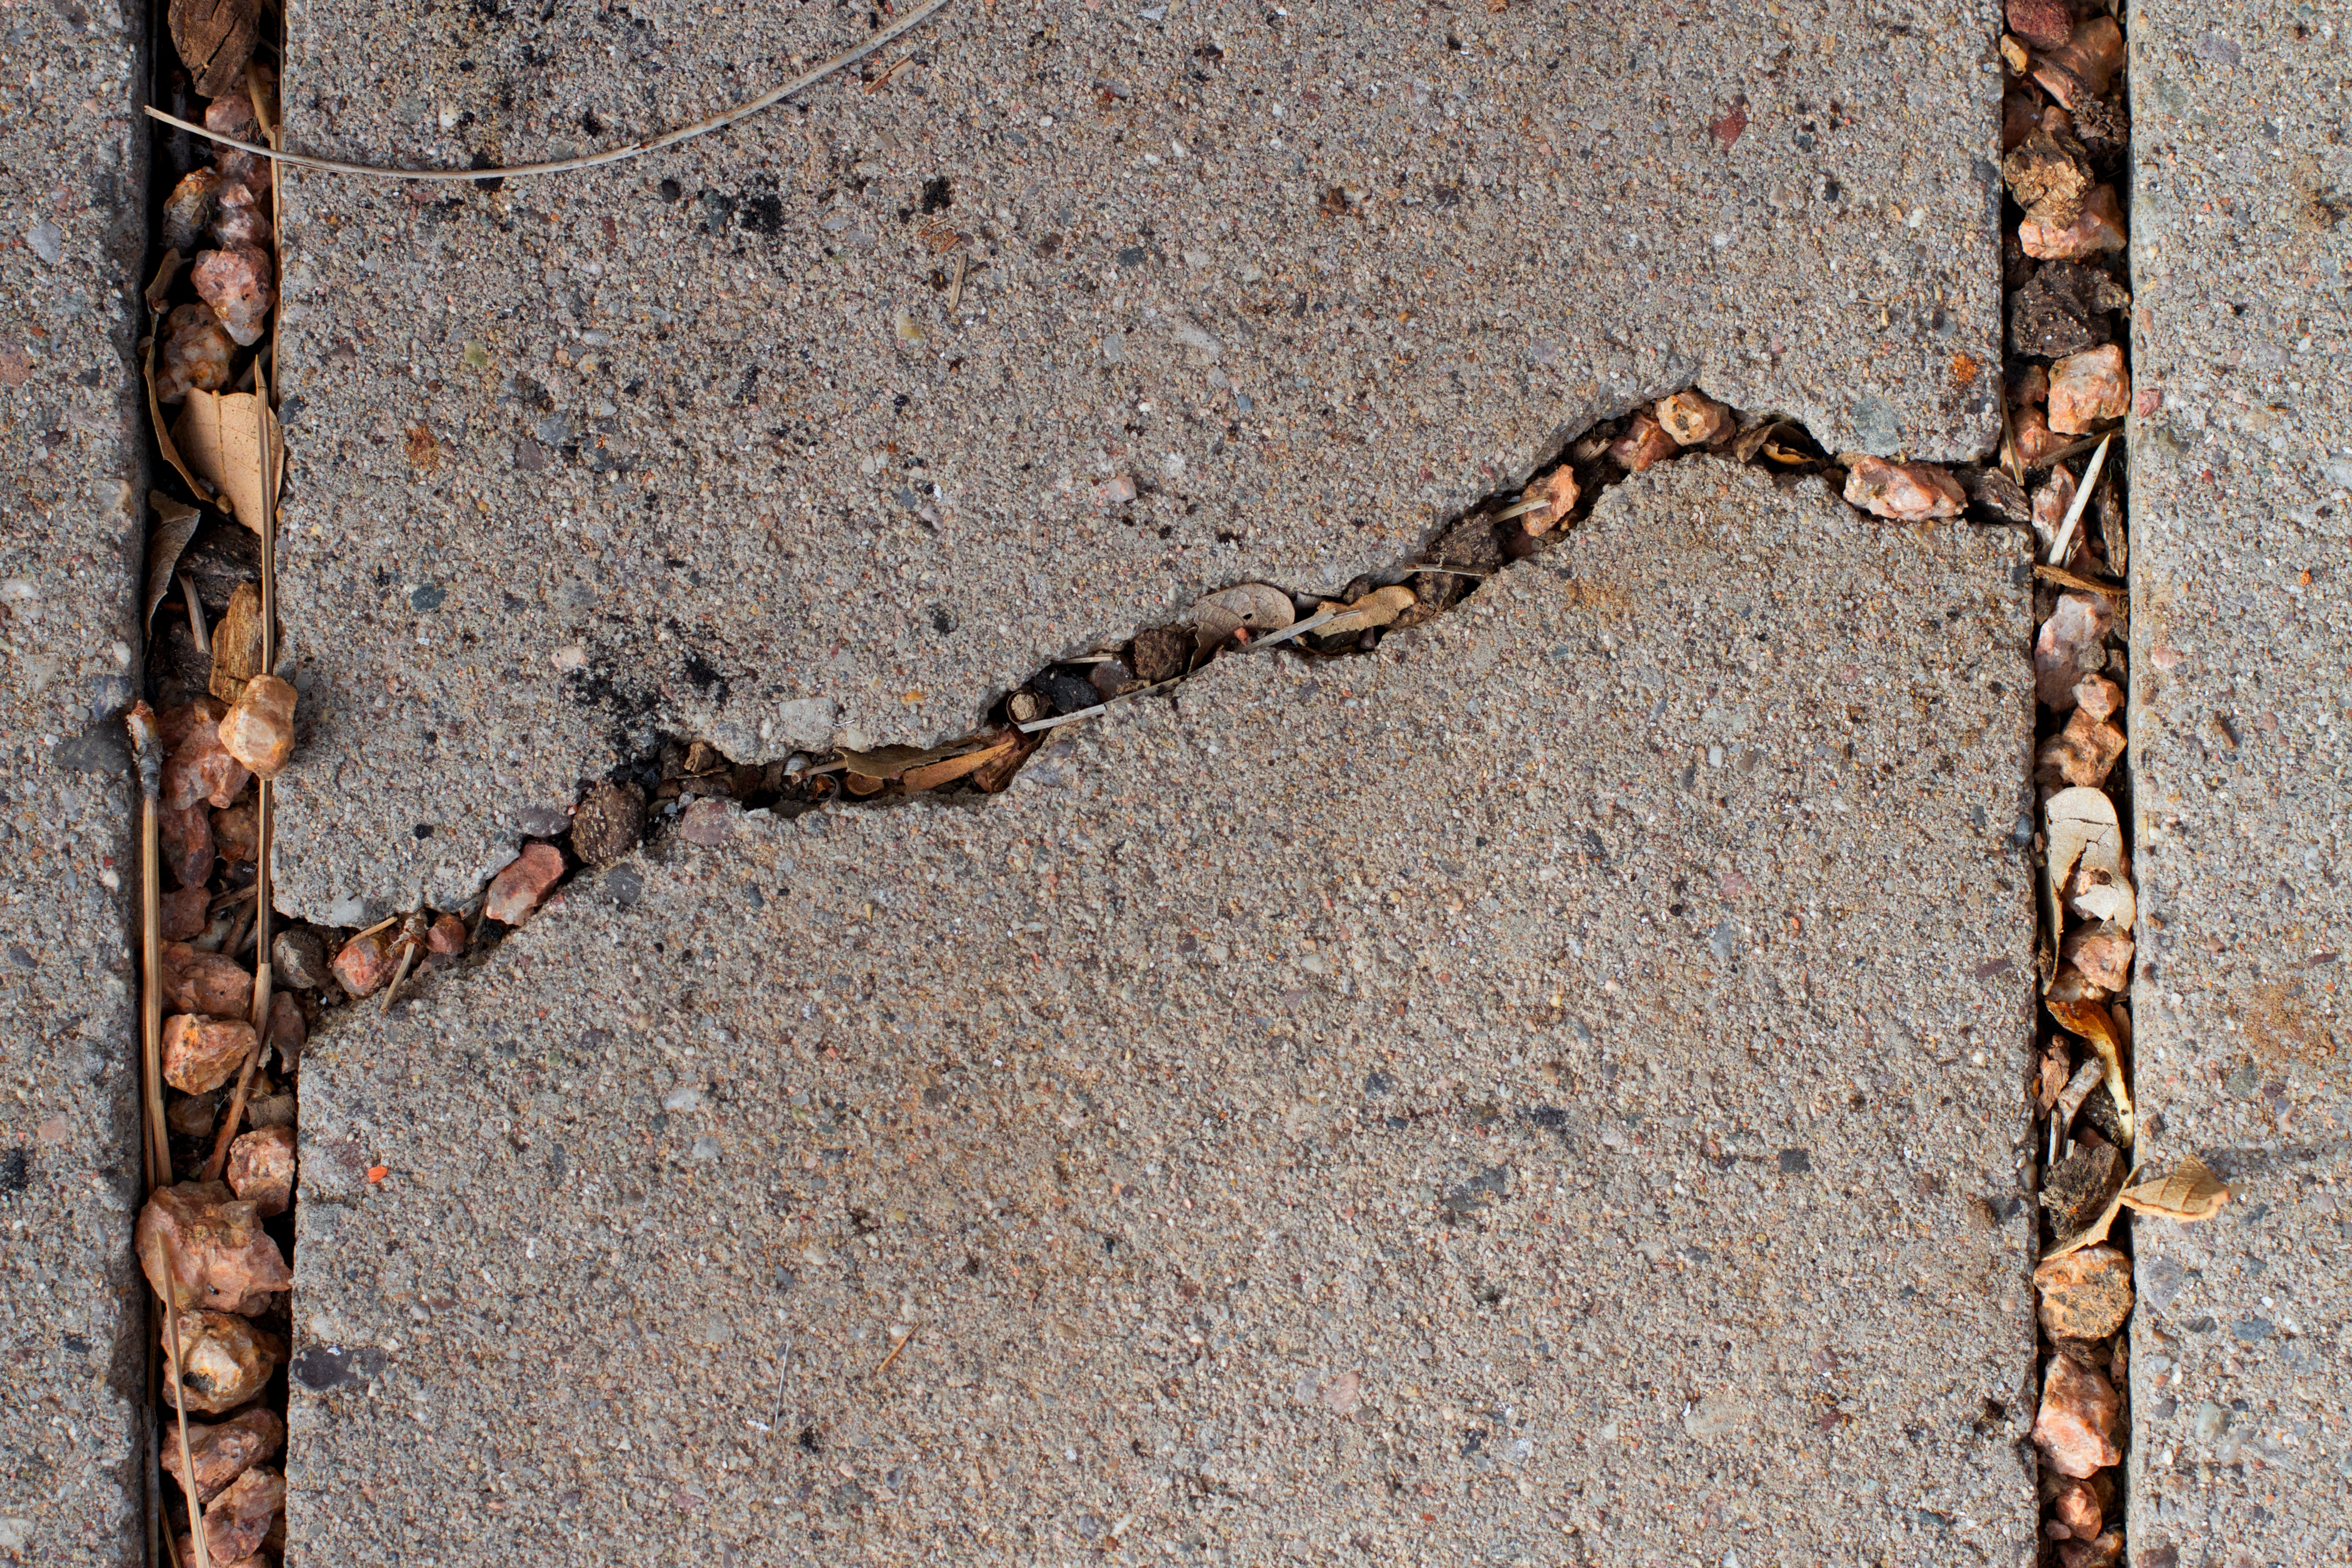
tree, branch, plant, wood, leaf, trunk, wall, wildlife, soil, twig, cool image, woody plant